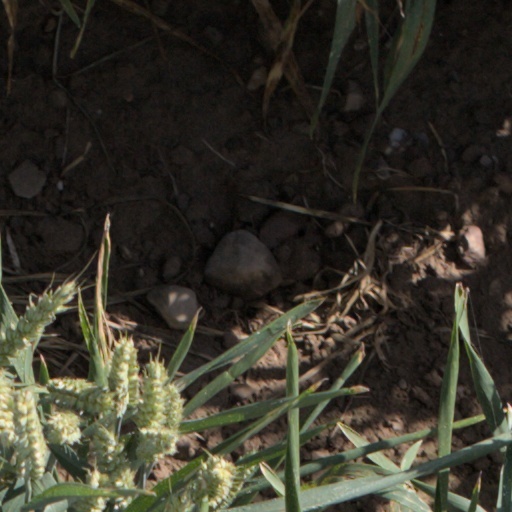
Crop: wheat